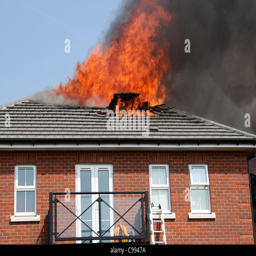
fire in a block of flats